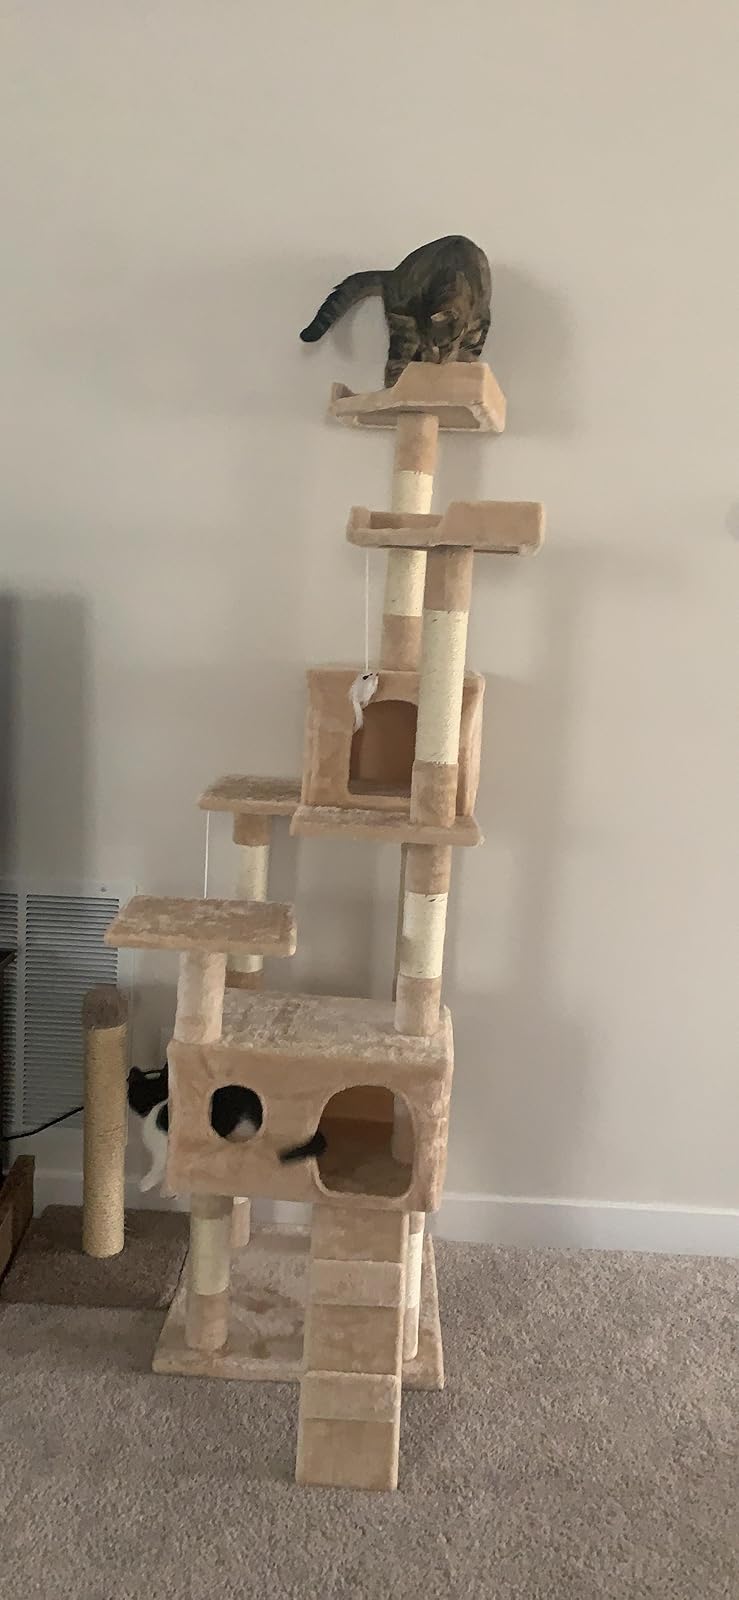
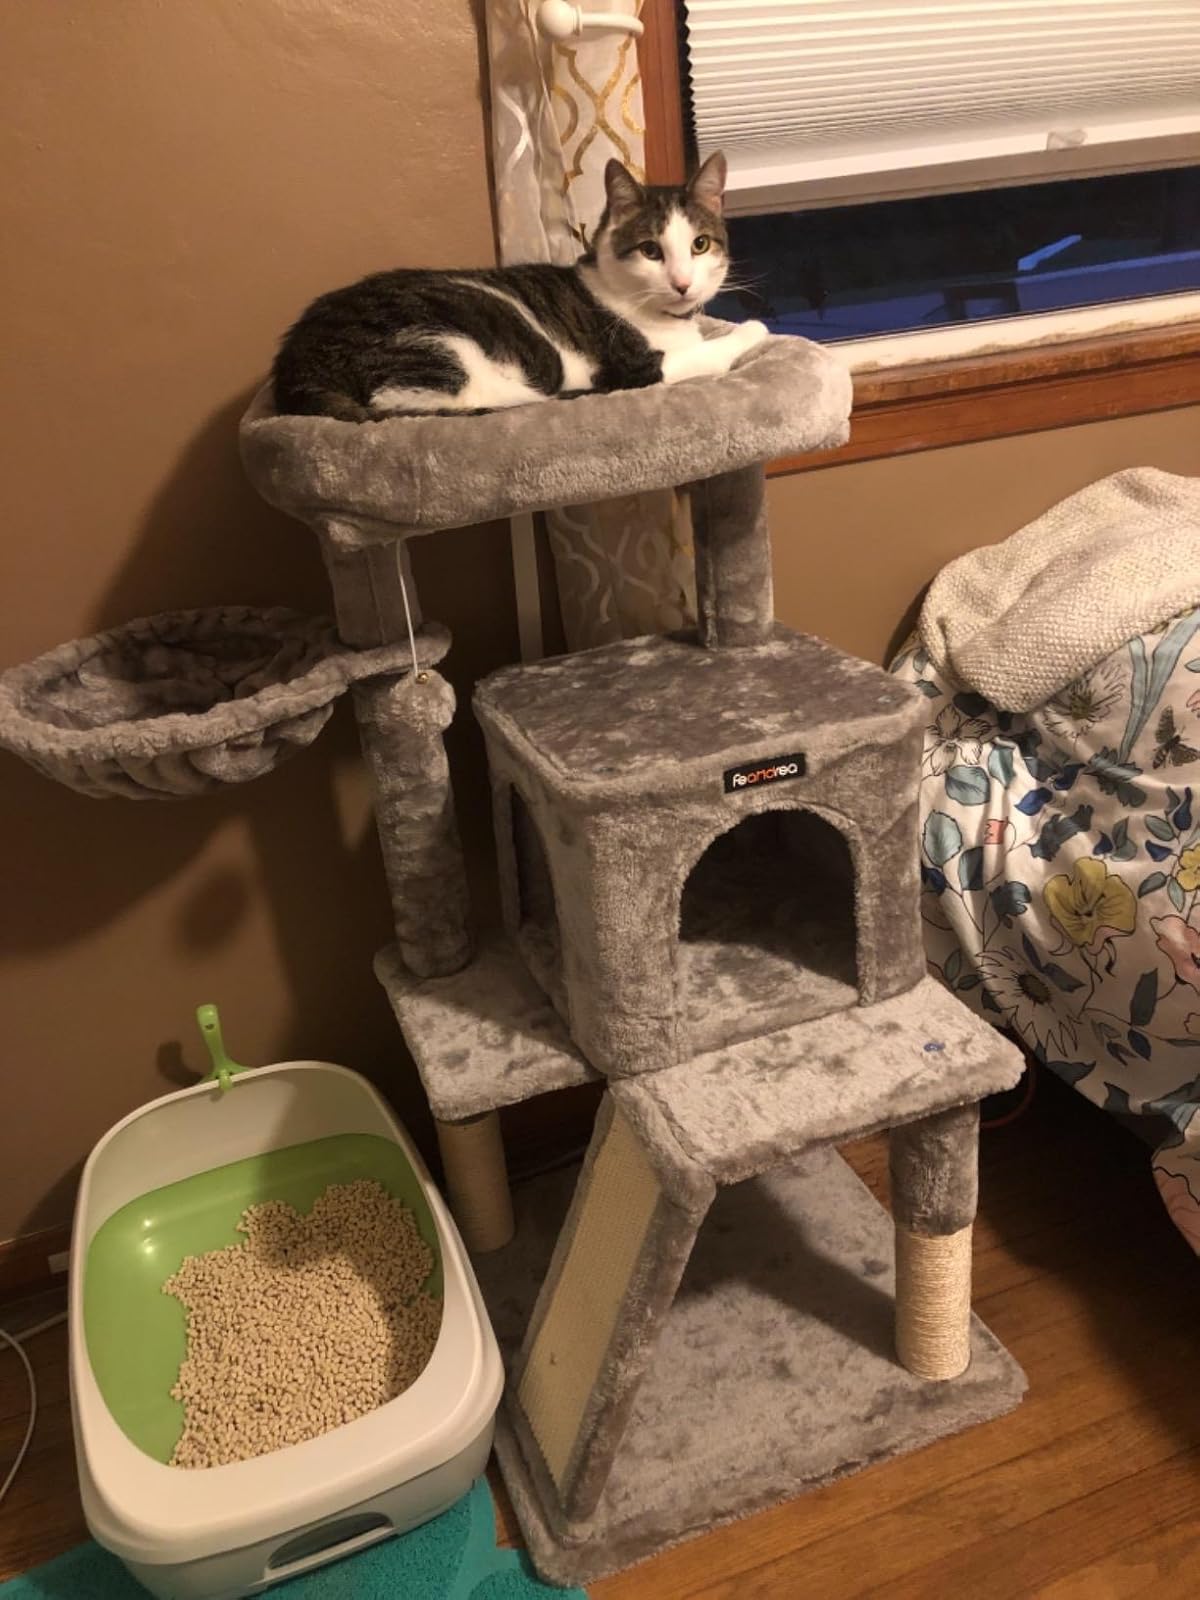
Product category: items_cat tree
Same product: no